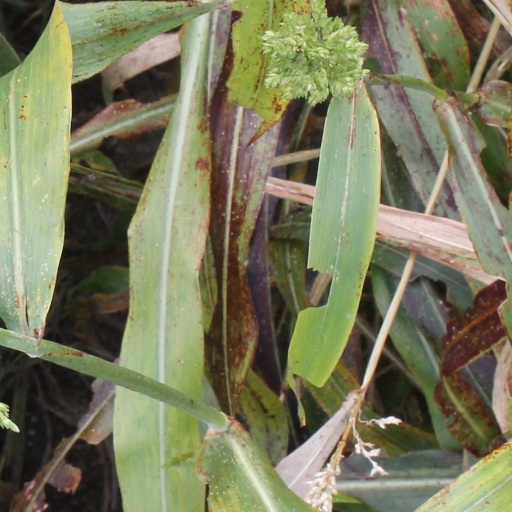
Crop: sorghum